Battle of Sainte-Foy

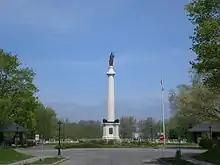
The "Monument des Braves", which commemorates the Battle of St. Foy.

"The Monument des Braves," in Quebec in 1863, commemorated the Battle of Sainte-Foy. It began a wave of commemorations that took place across Canada between 1850 and 1930. They were designed to create positive memories, leave out the harshness of the British conquest, and bring Anglophones and Francophones closer together.